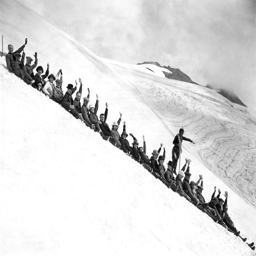
down the slope near circa